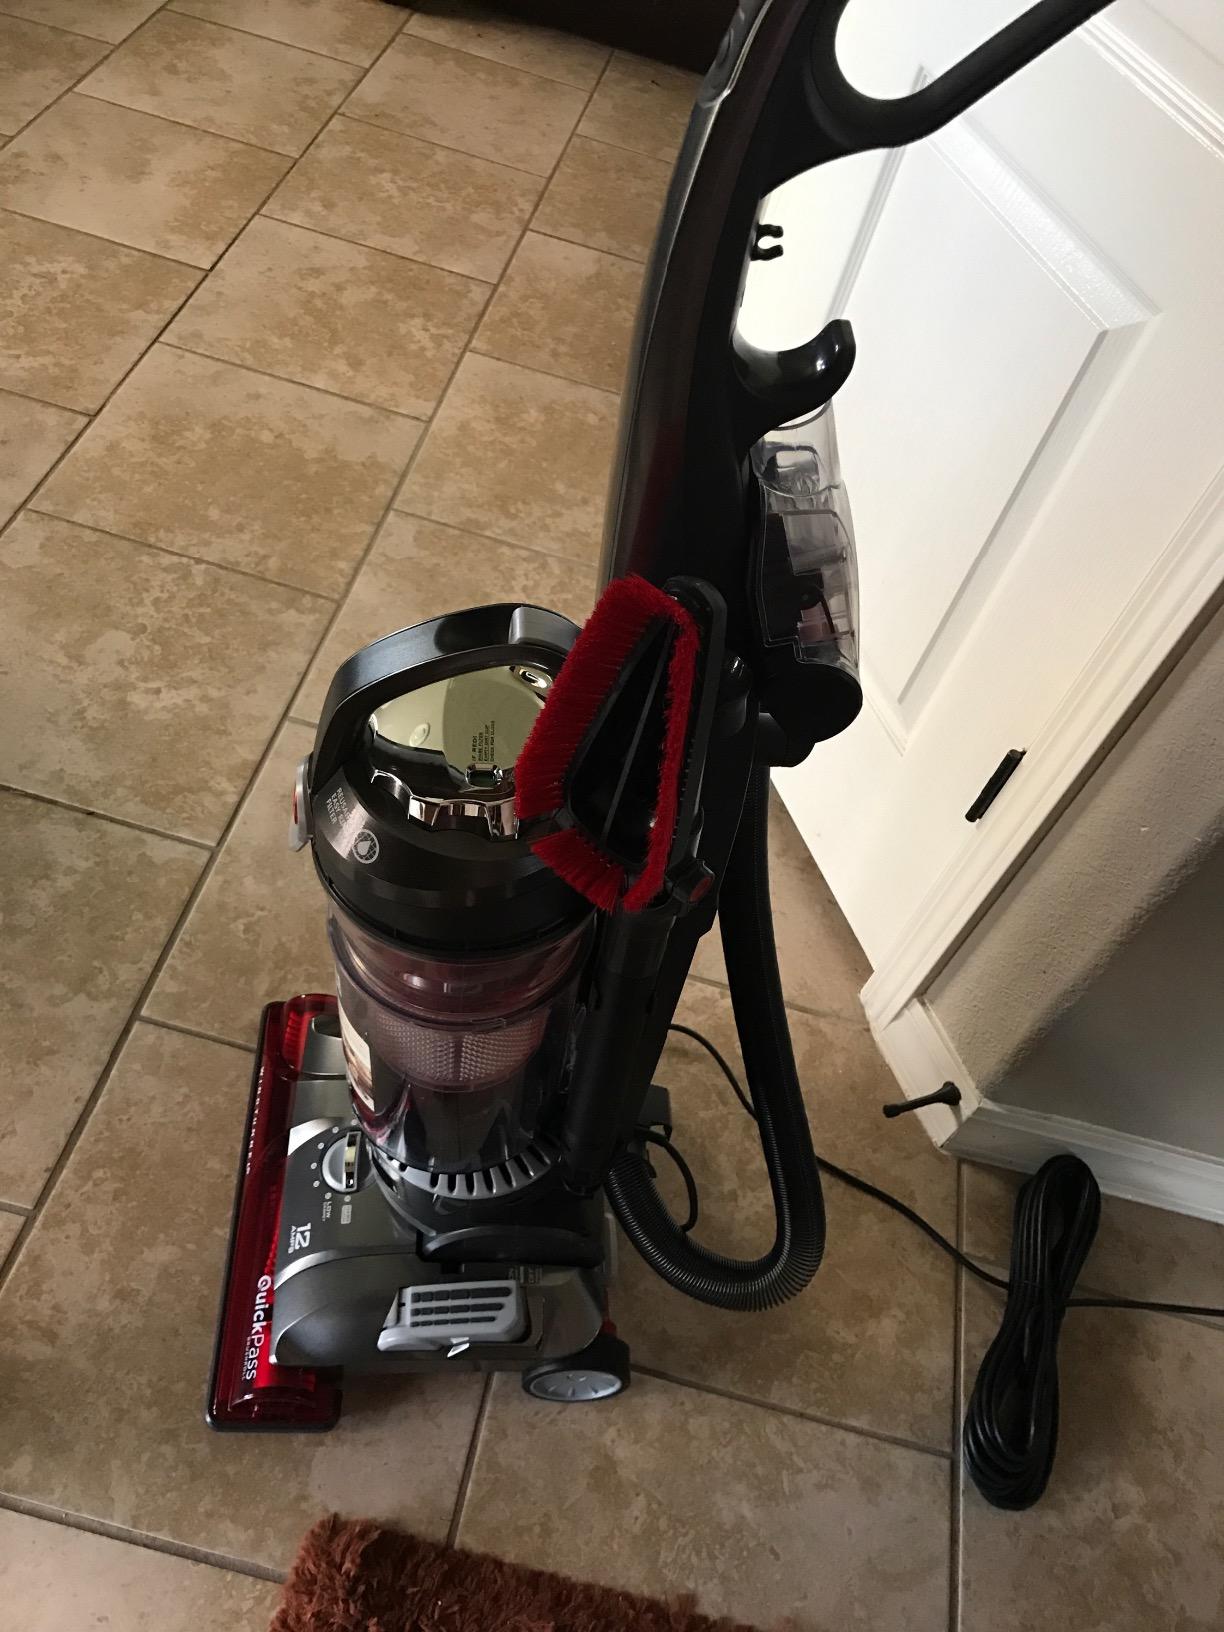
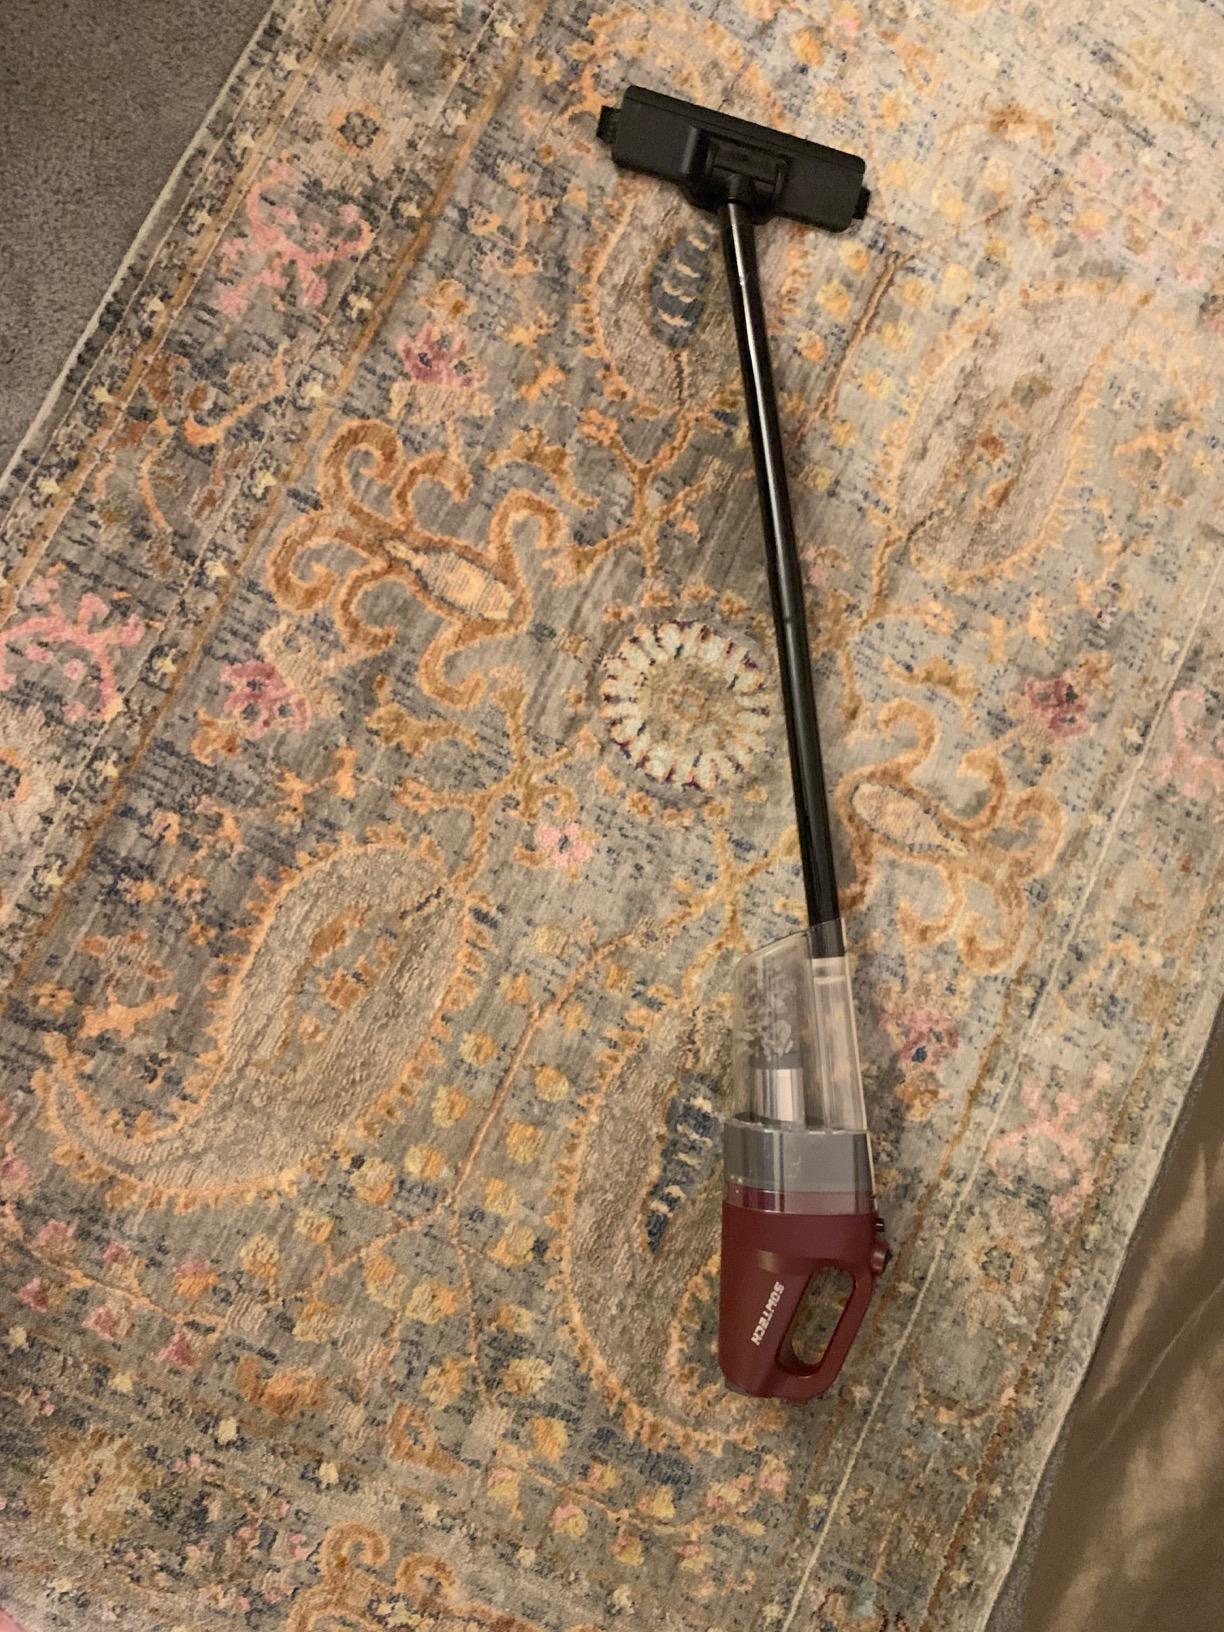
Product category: items_vacuum
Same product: no